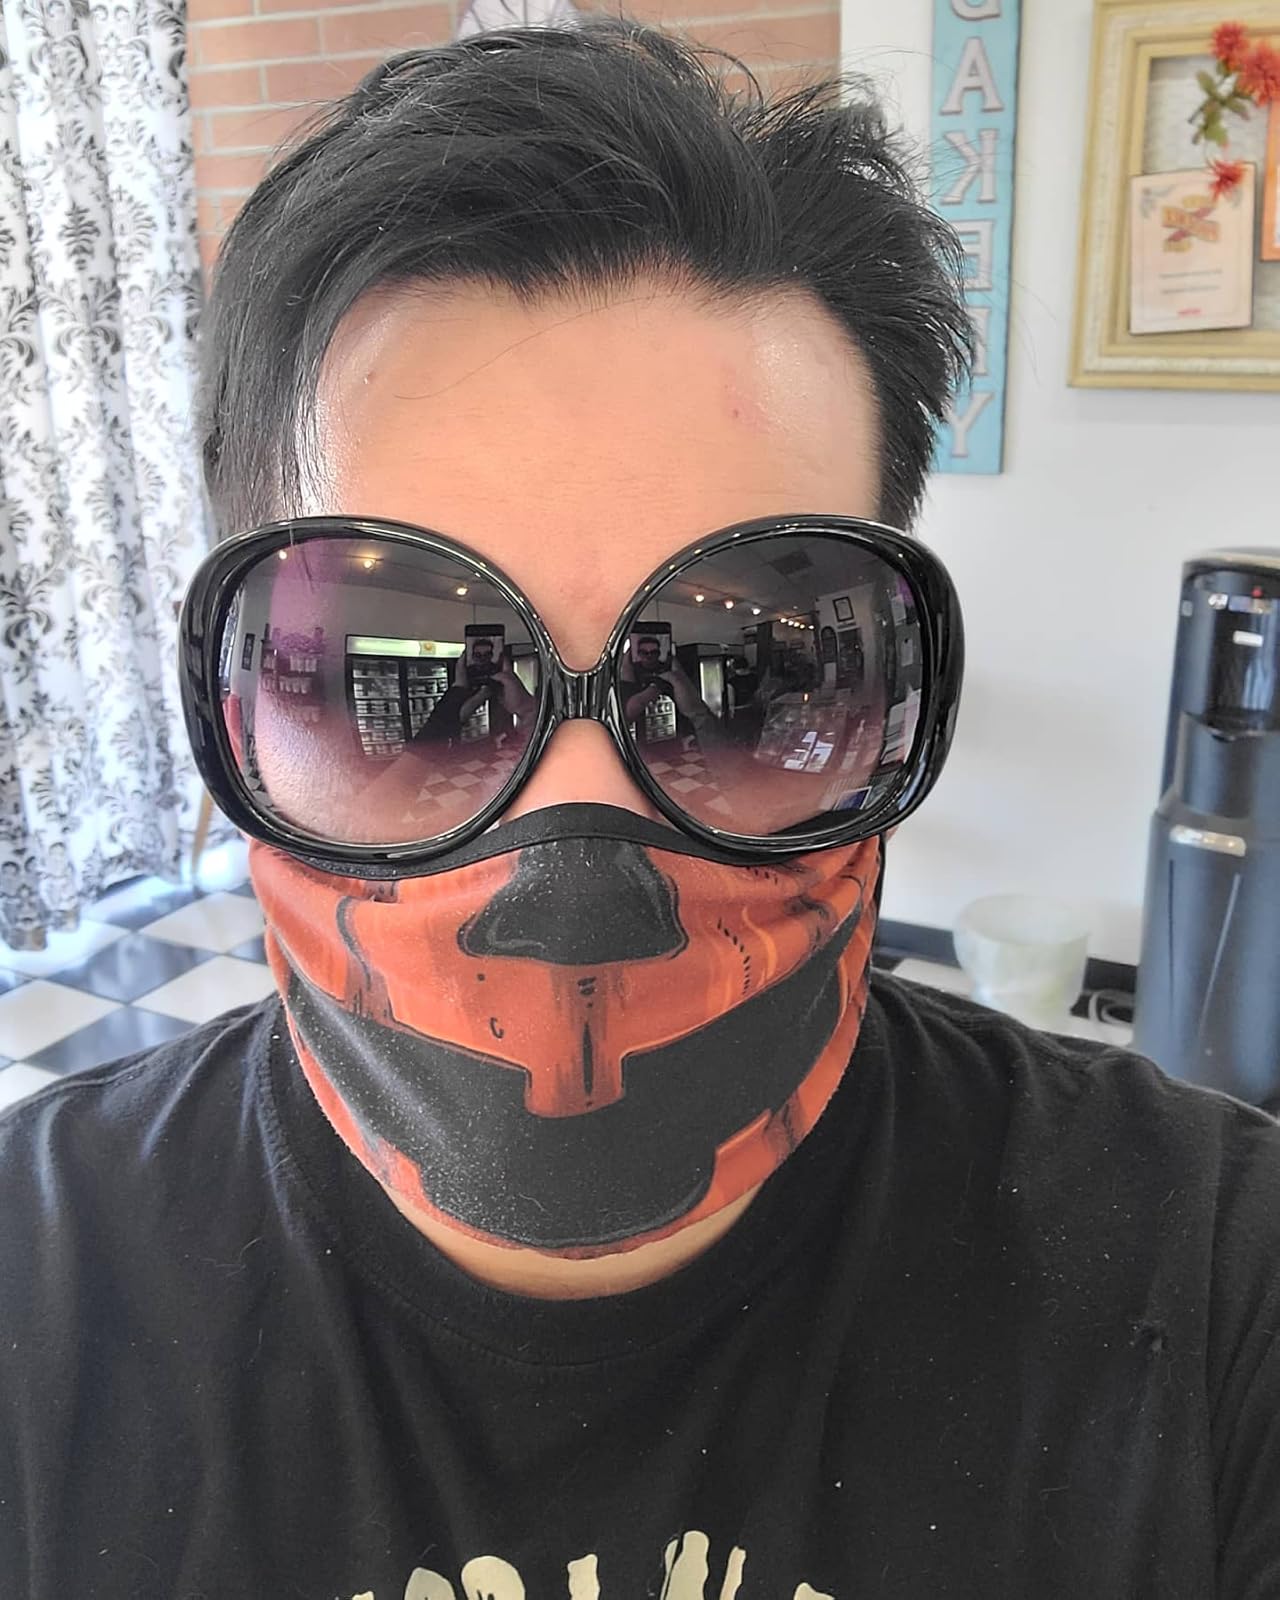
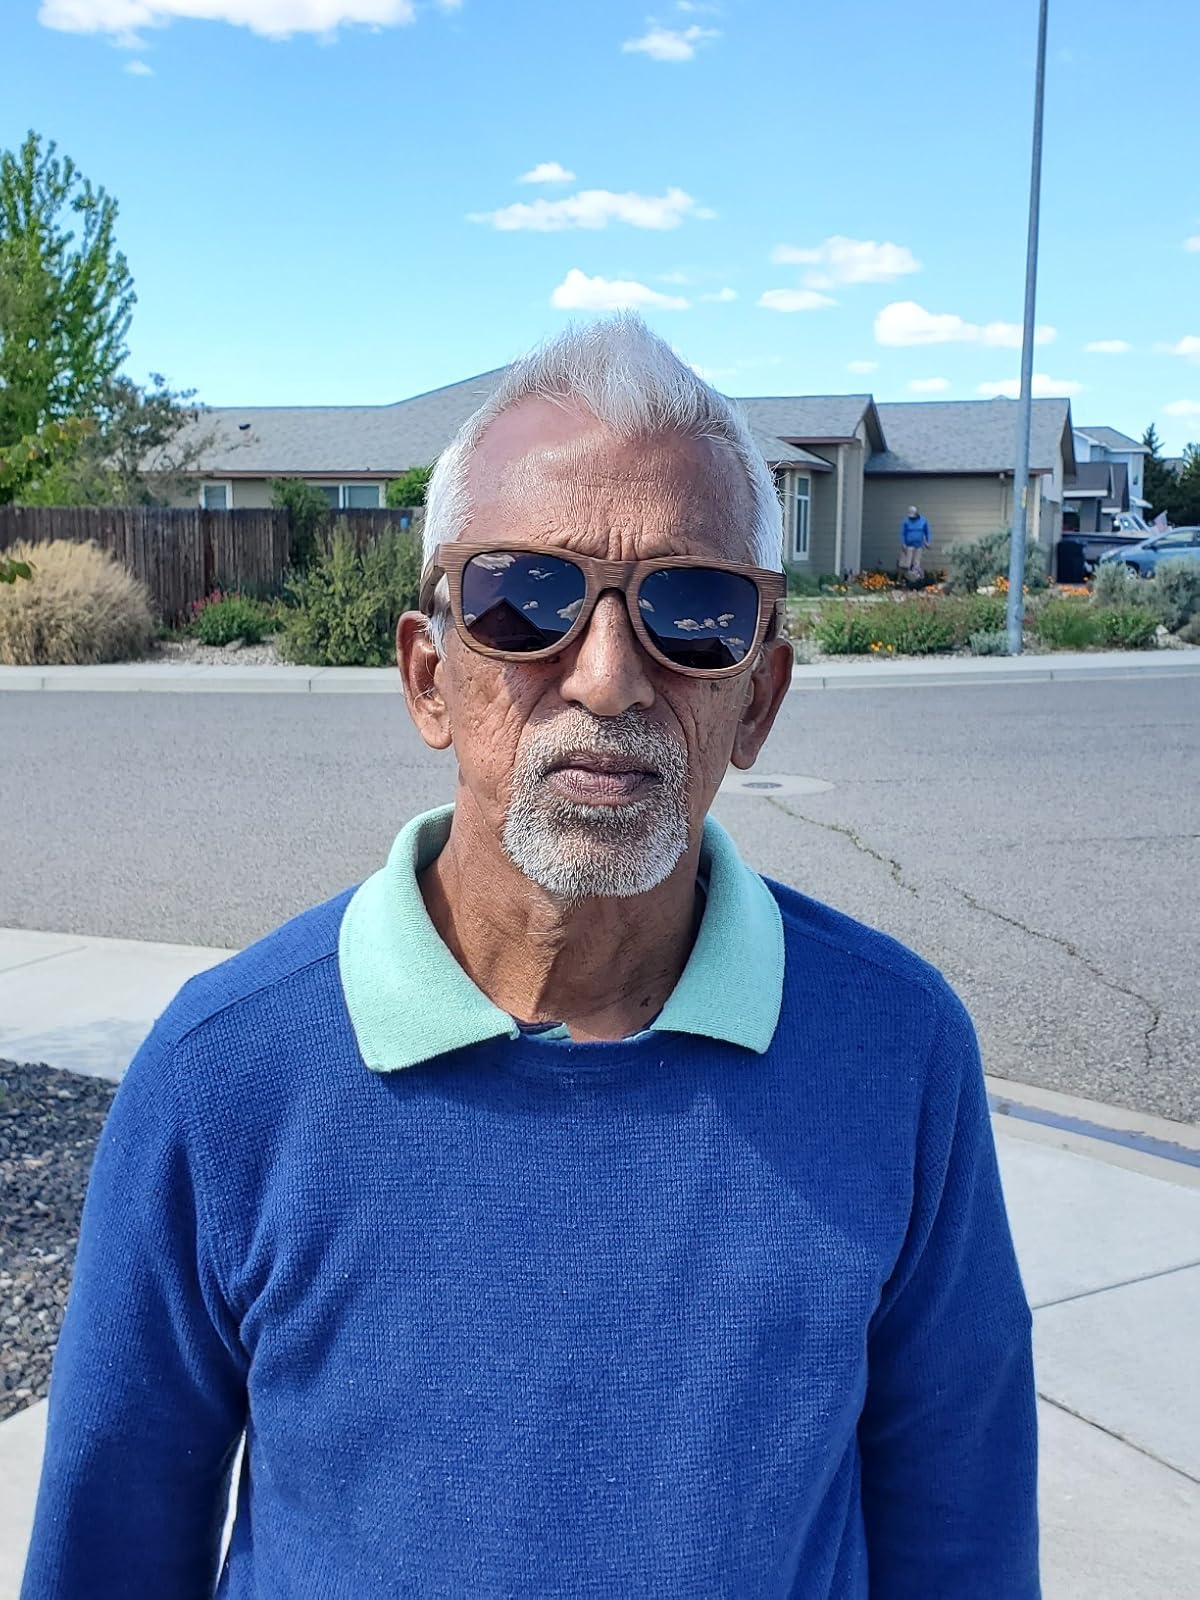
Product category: accessories_sunglasses
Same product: no